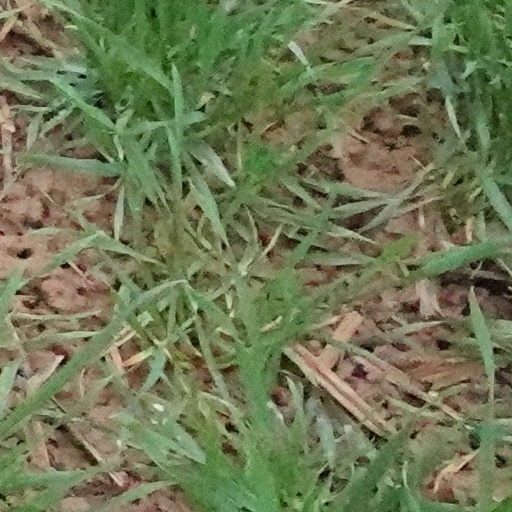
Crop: wheat